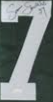
Number: 7